Sima de las Cotorras

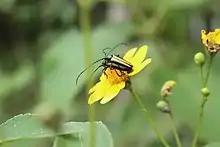
Two beetles mating on a flower on the park.

Instead the interior of the sinkhole is home to a tropical forest, whose plant and animal life is distinct from that of the surrounding ecosystem.